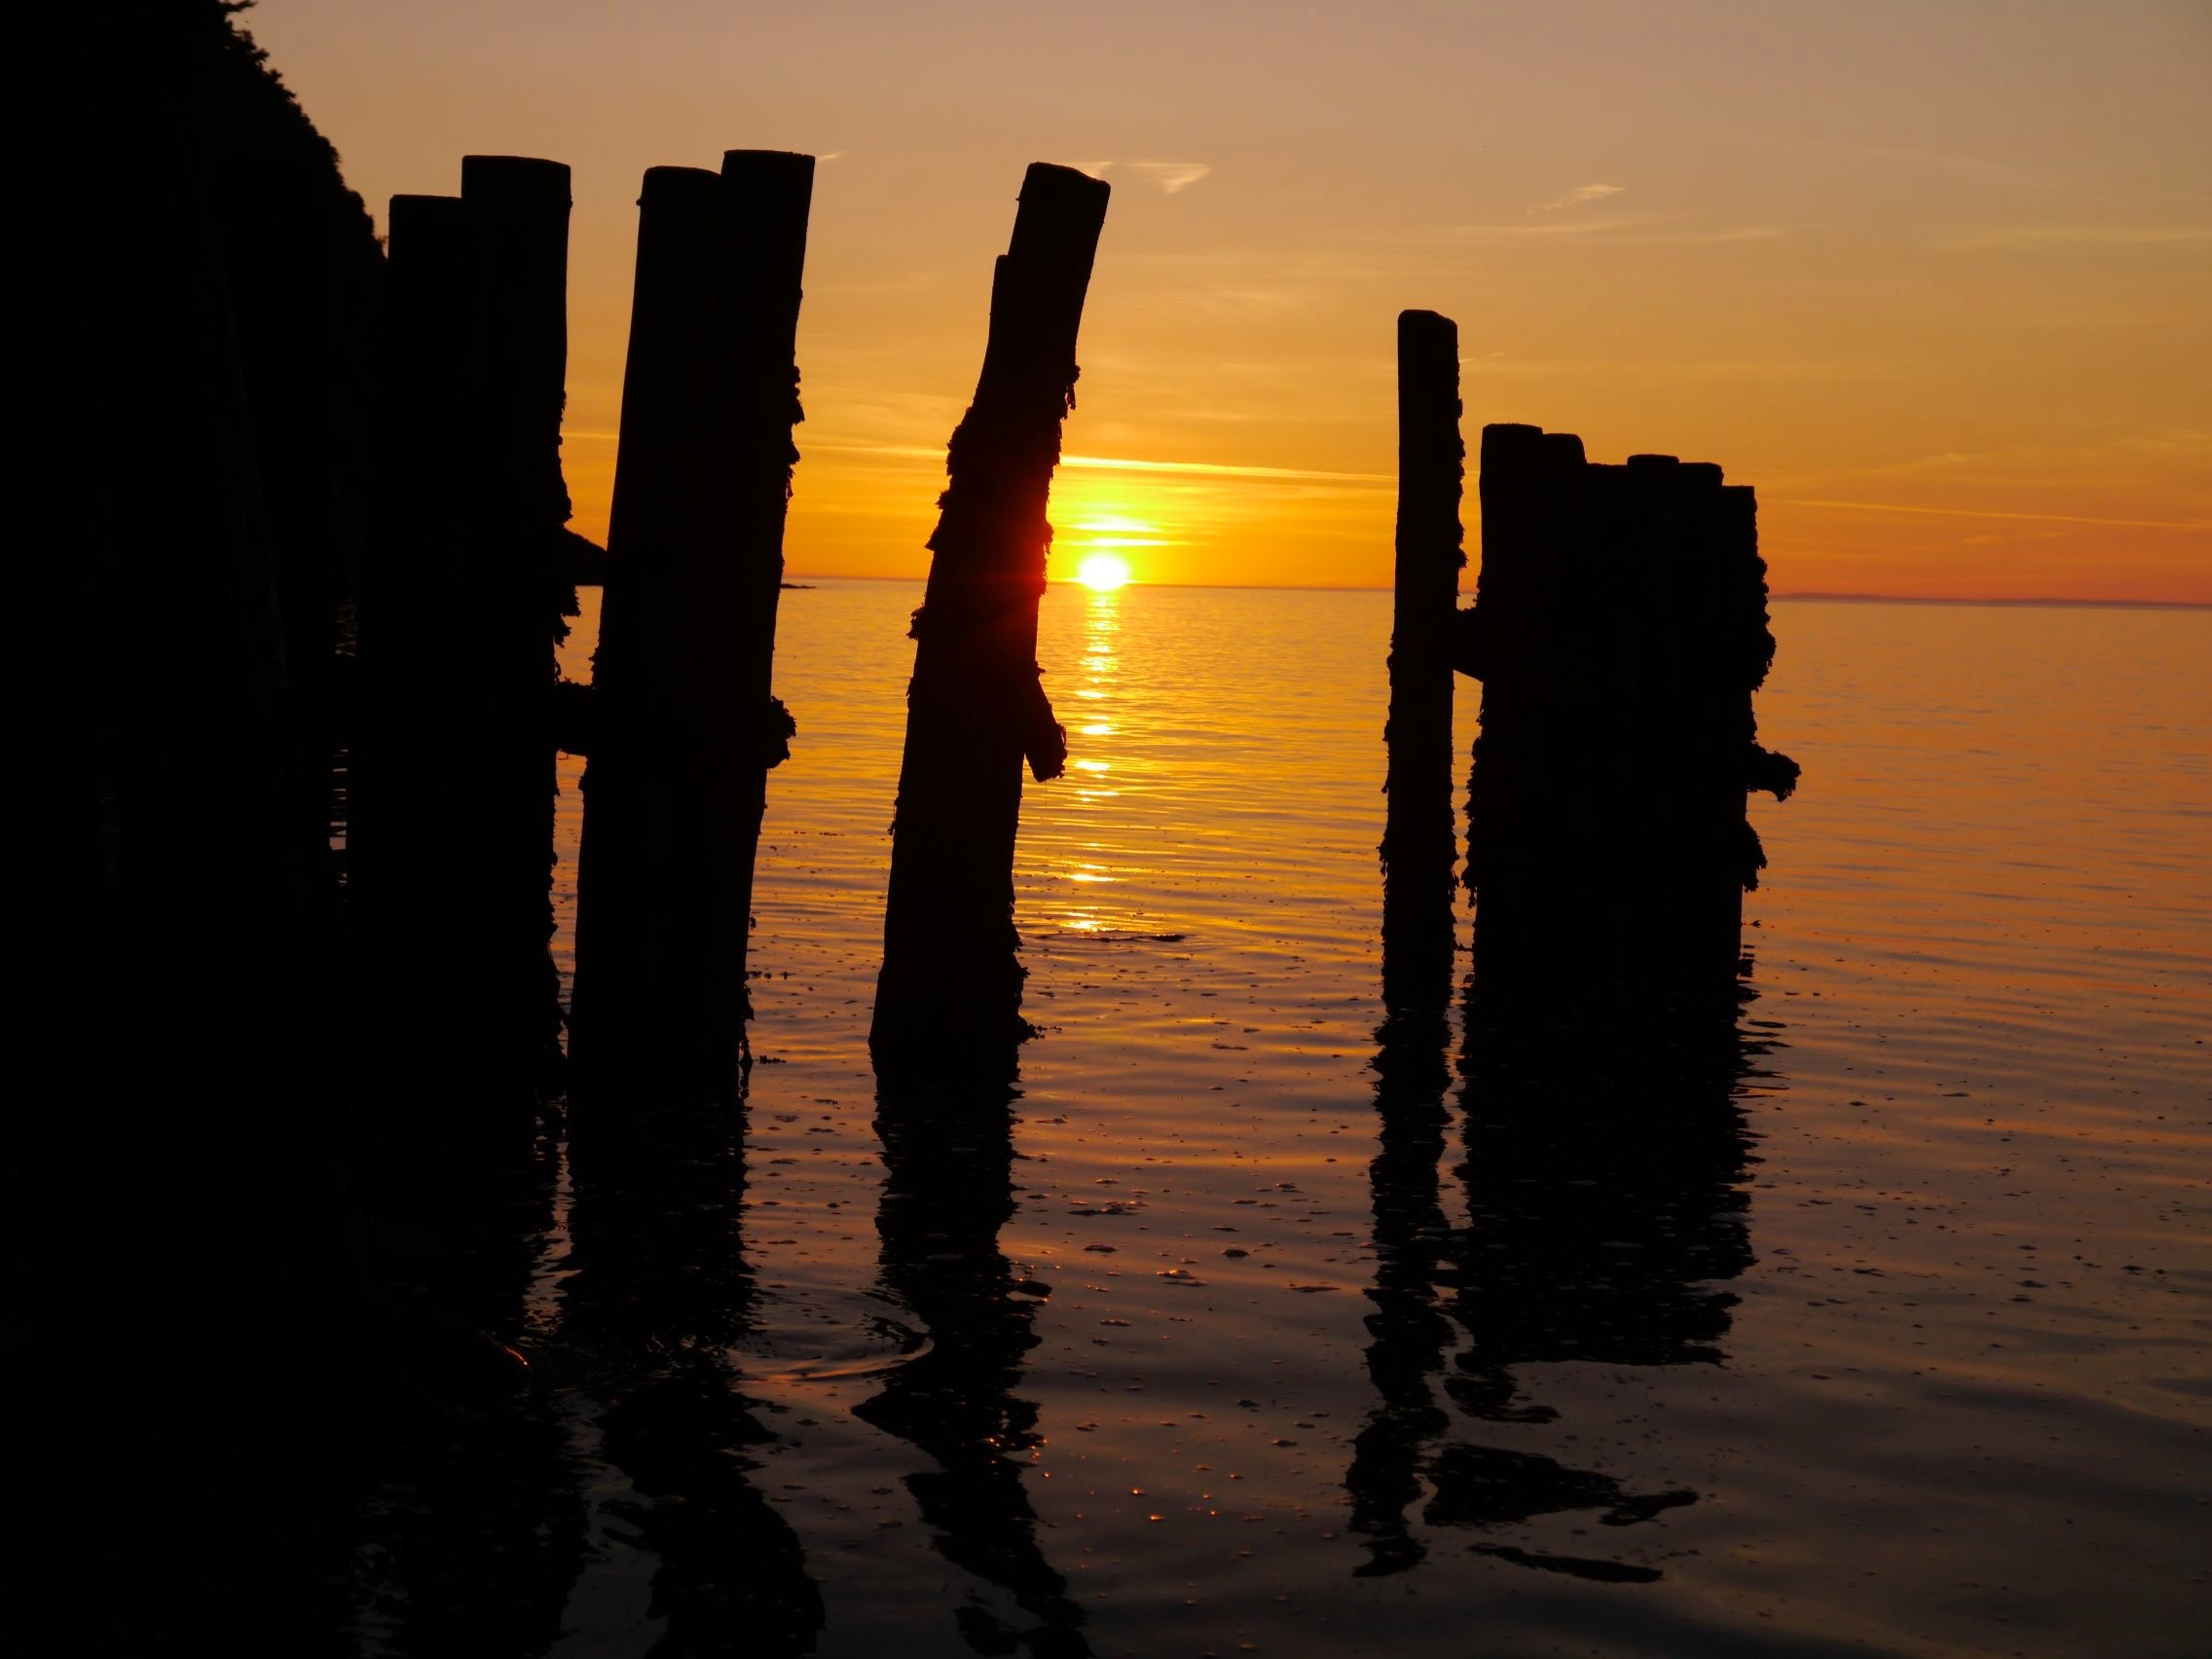
sea, coast, nature, ocean, horizon, silhouette, sun, sunrise, sunset, sunlight, morning, dawn, dusk, evening, reflection, romantic, england, abendstimmung